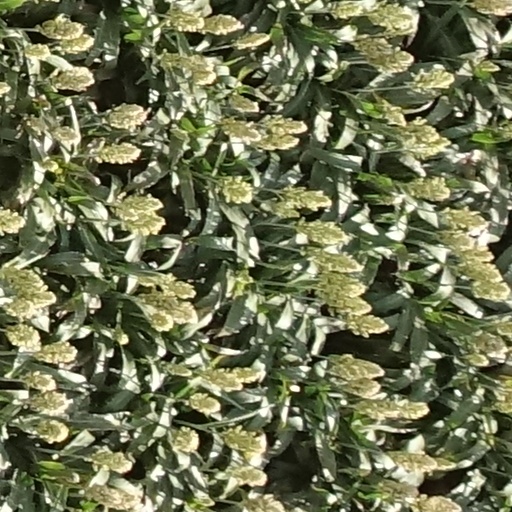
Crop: sorghum